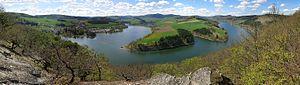
Heringhausen à Waldeck, dans le Upland et dans le Sauerland, fait partie de la municipalité de Diemelsee dans le nord de la Hesse. En 2023, le lieu a une histoire de 1000 ans. Heringhausen est une Station climatique reconnue.